Johnny Neun

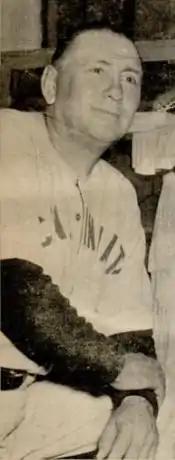
Neun in 1948

John Henry Neun (October 28, 1900 – March 28, 1990) was an American professional baseball player and manager. He played in Major League Baseball (MLB) as a first baseman from 1925 to 1931 for the Detroit Tigers and the Boston Braves. Neun is notable for completing the seventh unassisted triple play in MLB history. After his playing career he served as the manager for the New York Yankees and the Cincinnati Reds.